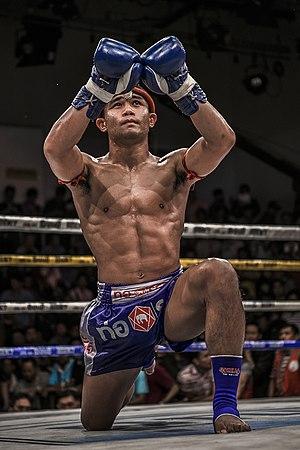
La Thaïlande, en forme longue le royaume de Thaïlande, est un pays d’Asie du Sud-Est. Avant 1939, il s’appelait le royaume de Siam. Il est bordé au sud-ouest et au nord-ouest par la Birmanie, au sud par la Malaisie, au sud-est par le Cambodge et au nord-est par le Laos. Sa capitale est Bangkok. La langue officielle est le thaï et la monnaie le baht. C’est une monarchie constitutionnelle depuis 1932 dans laquelle le roi est officiellement le chef de l'État, chef des Forces armées, partisan de la religion bouddhiste et défenseur de toutes les confessions. Sur un plan politique, la Thaïlande a connu 19 coups d'État tentés ou réussis par l'armée depuis 1932, le dernier en date ayant eu lieu le 22 mai 2014. Depuis 1946, plusieurs générations de Thaïlandais n'ont connu qu'un souverain, Bhumibol Adulyadej, dont le règne a duré soixante-dix ans, jusqu'à sa mort le 13 octobre 2016. Son fils Vajiralongkorn lui a succédé le 1ᵉʳ décembre 2016. Il est le 10ᵉ souverain de la dynastie Chakri qui règne depuis 1782.
La boxe thaïlandaise, ou muay-thaï /mweɪ ˈtaɪ/, abrégée en boxe thaï, est un art martial, et plus précisément, un sport de combat, classé en Occident parmi les boxes pieds-poings.